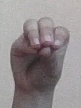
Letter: ha